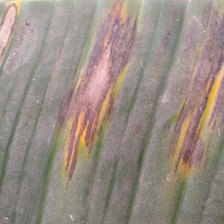
Label: sigatoka